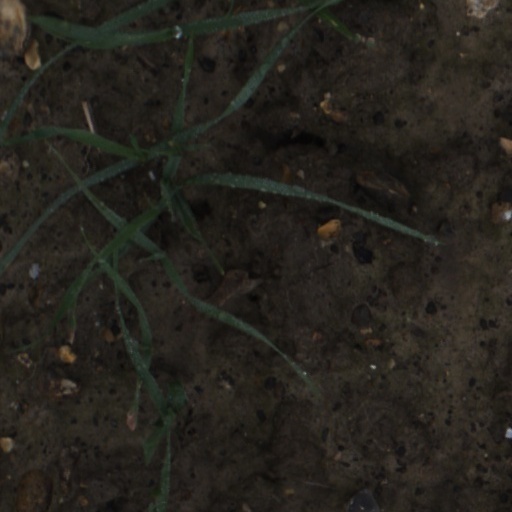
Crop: wheat